Semnoz

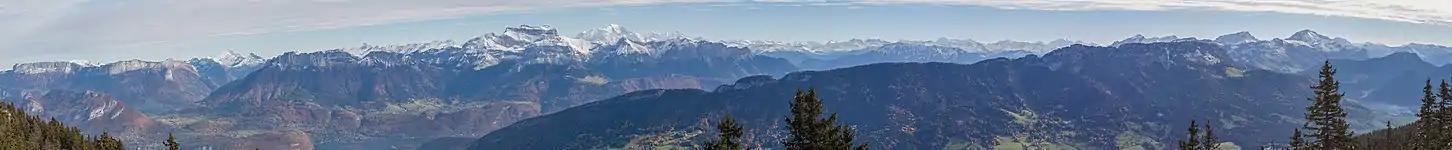
Panorama from the Semnoz, view to the east

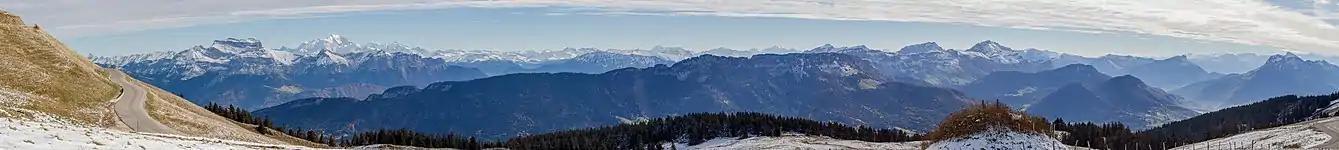
Panorama from the Semnoz, view to the south-east

Cycling Le Semnoz Map, Profiles, Photos